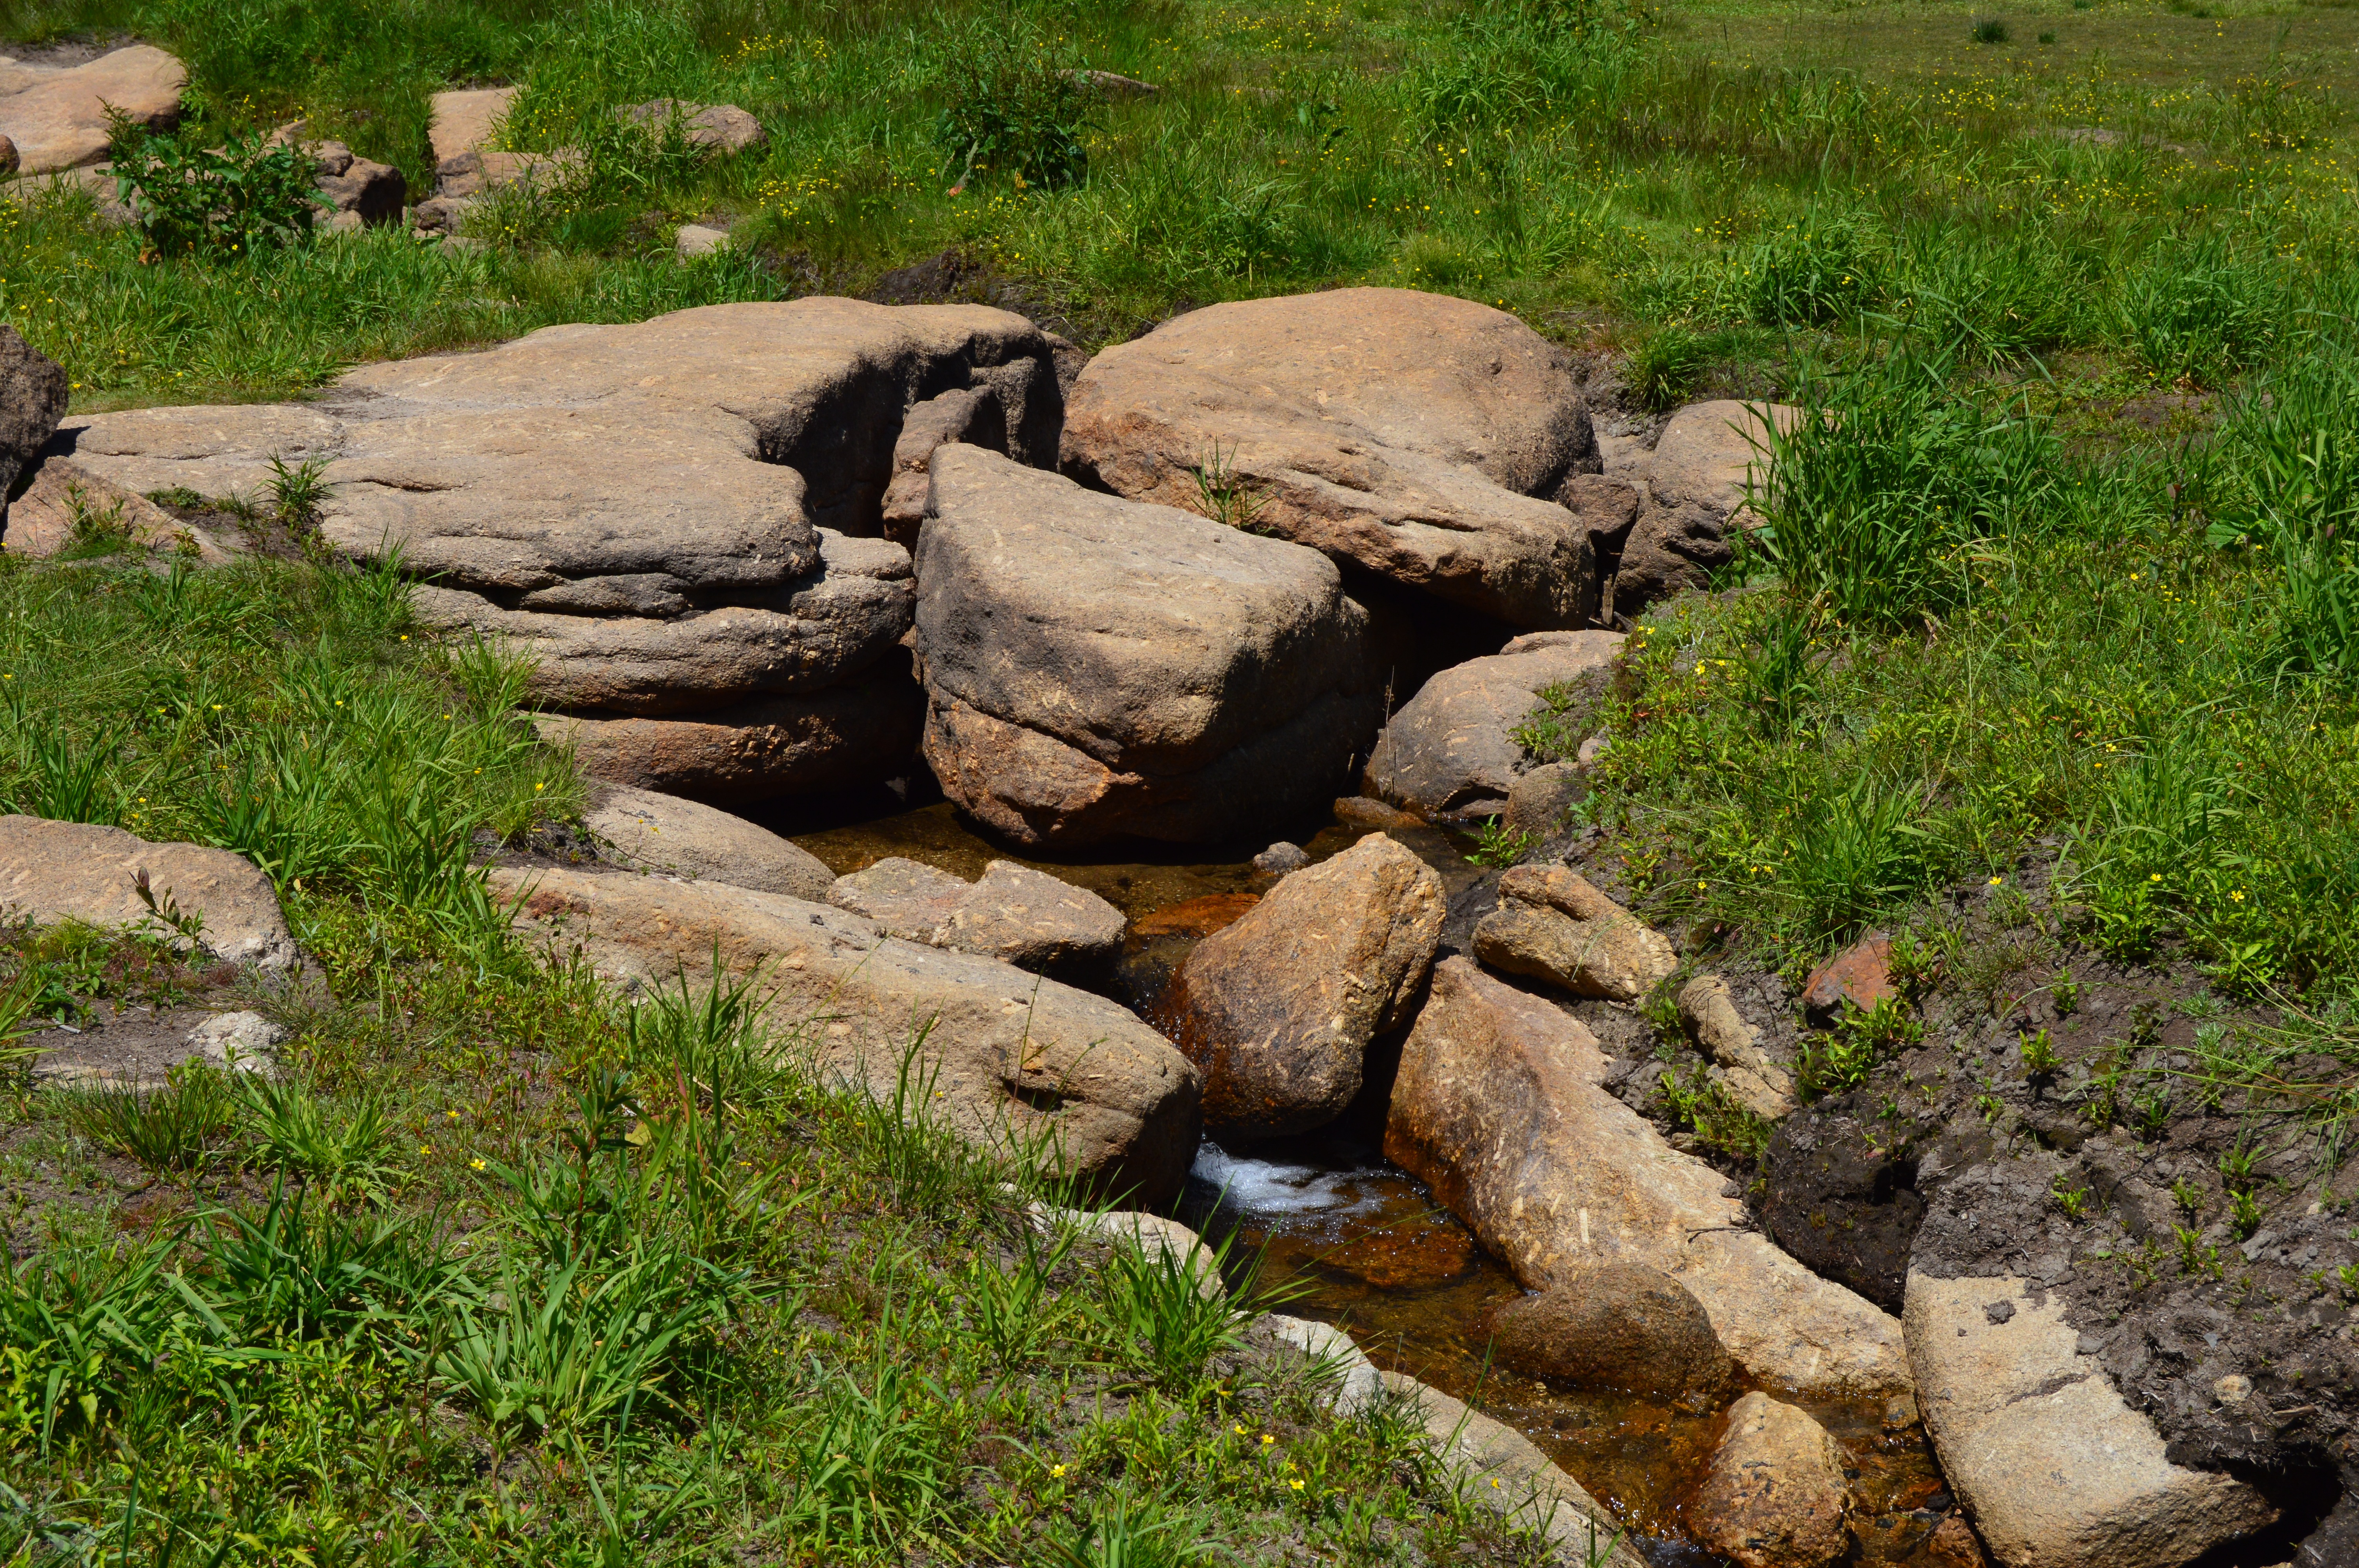
landscape, water, nature, grass, rock, waterfall, wilderness, wall, pond, stream, soil, reservoir, stone wall, rocks, boulder, woodland, bedrock, trenchford